Jongno District

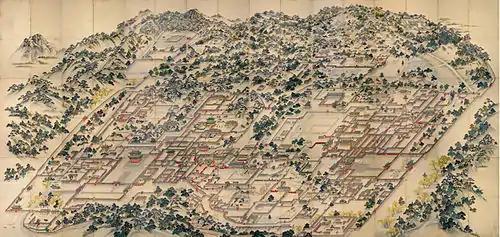
Donggwoldo, the landscape painting depicting the two royal palaces in Jongno.

Jongno was historically the center of Joseon and, later, the Korean Empire. It retained its prominence in the modern era after the establishment of South Korea. Hanyang, the capital of Joseon, included Jongno and the Jung District.